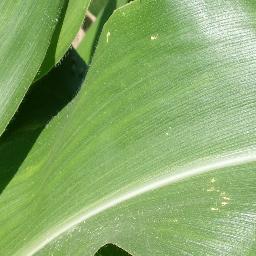
Label: Corn___healthy